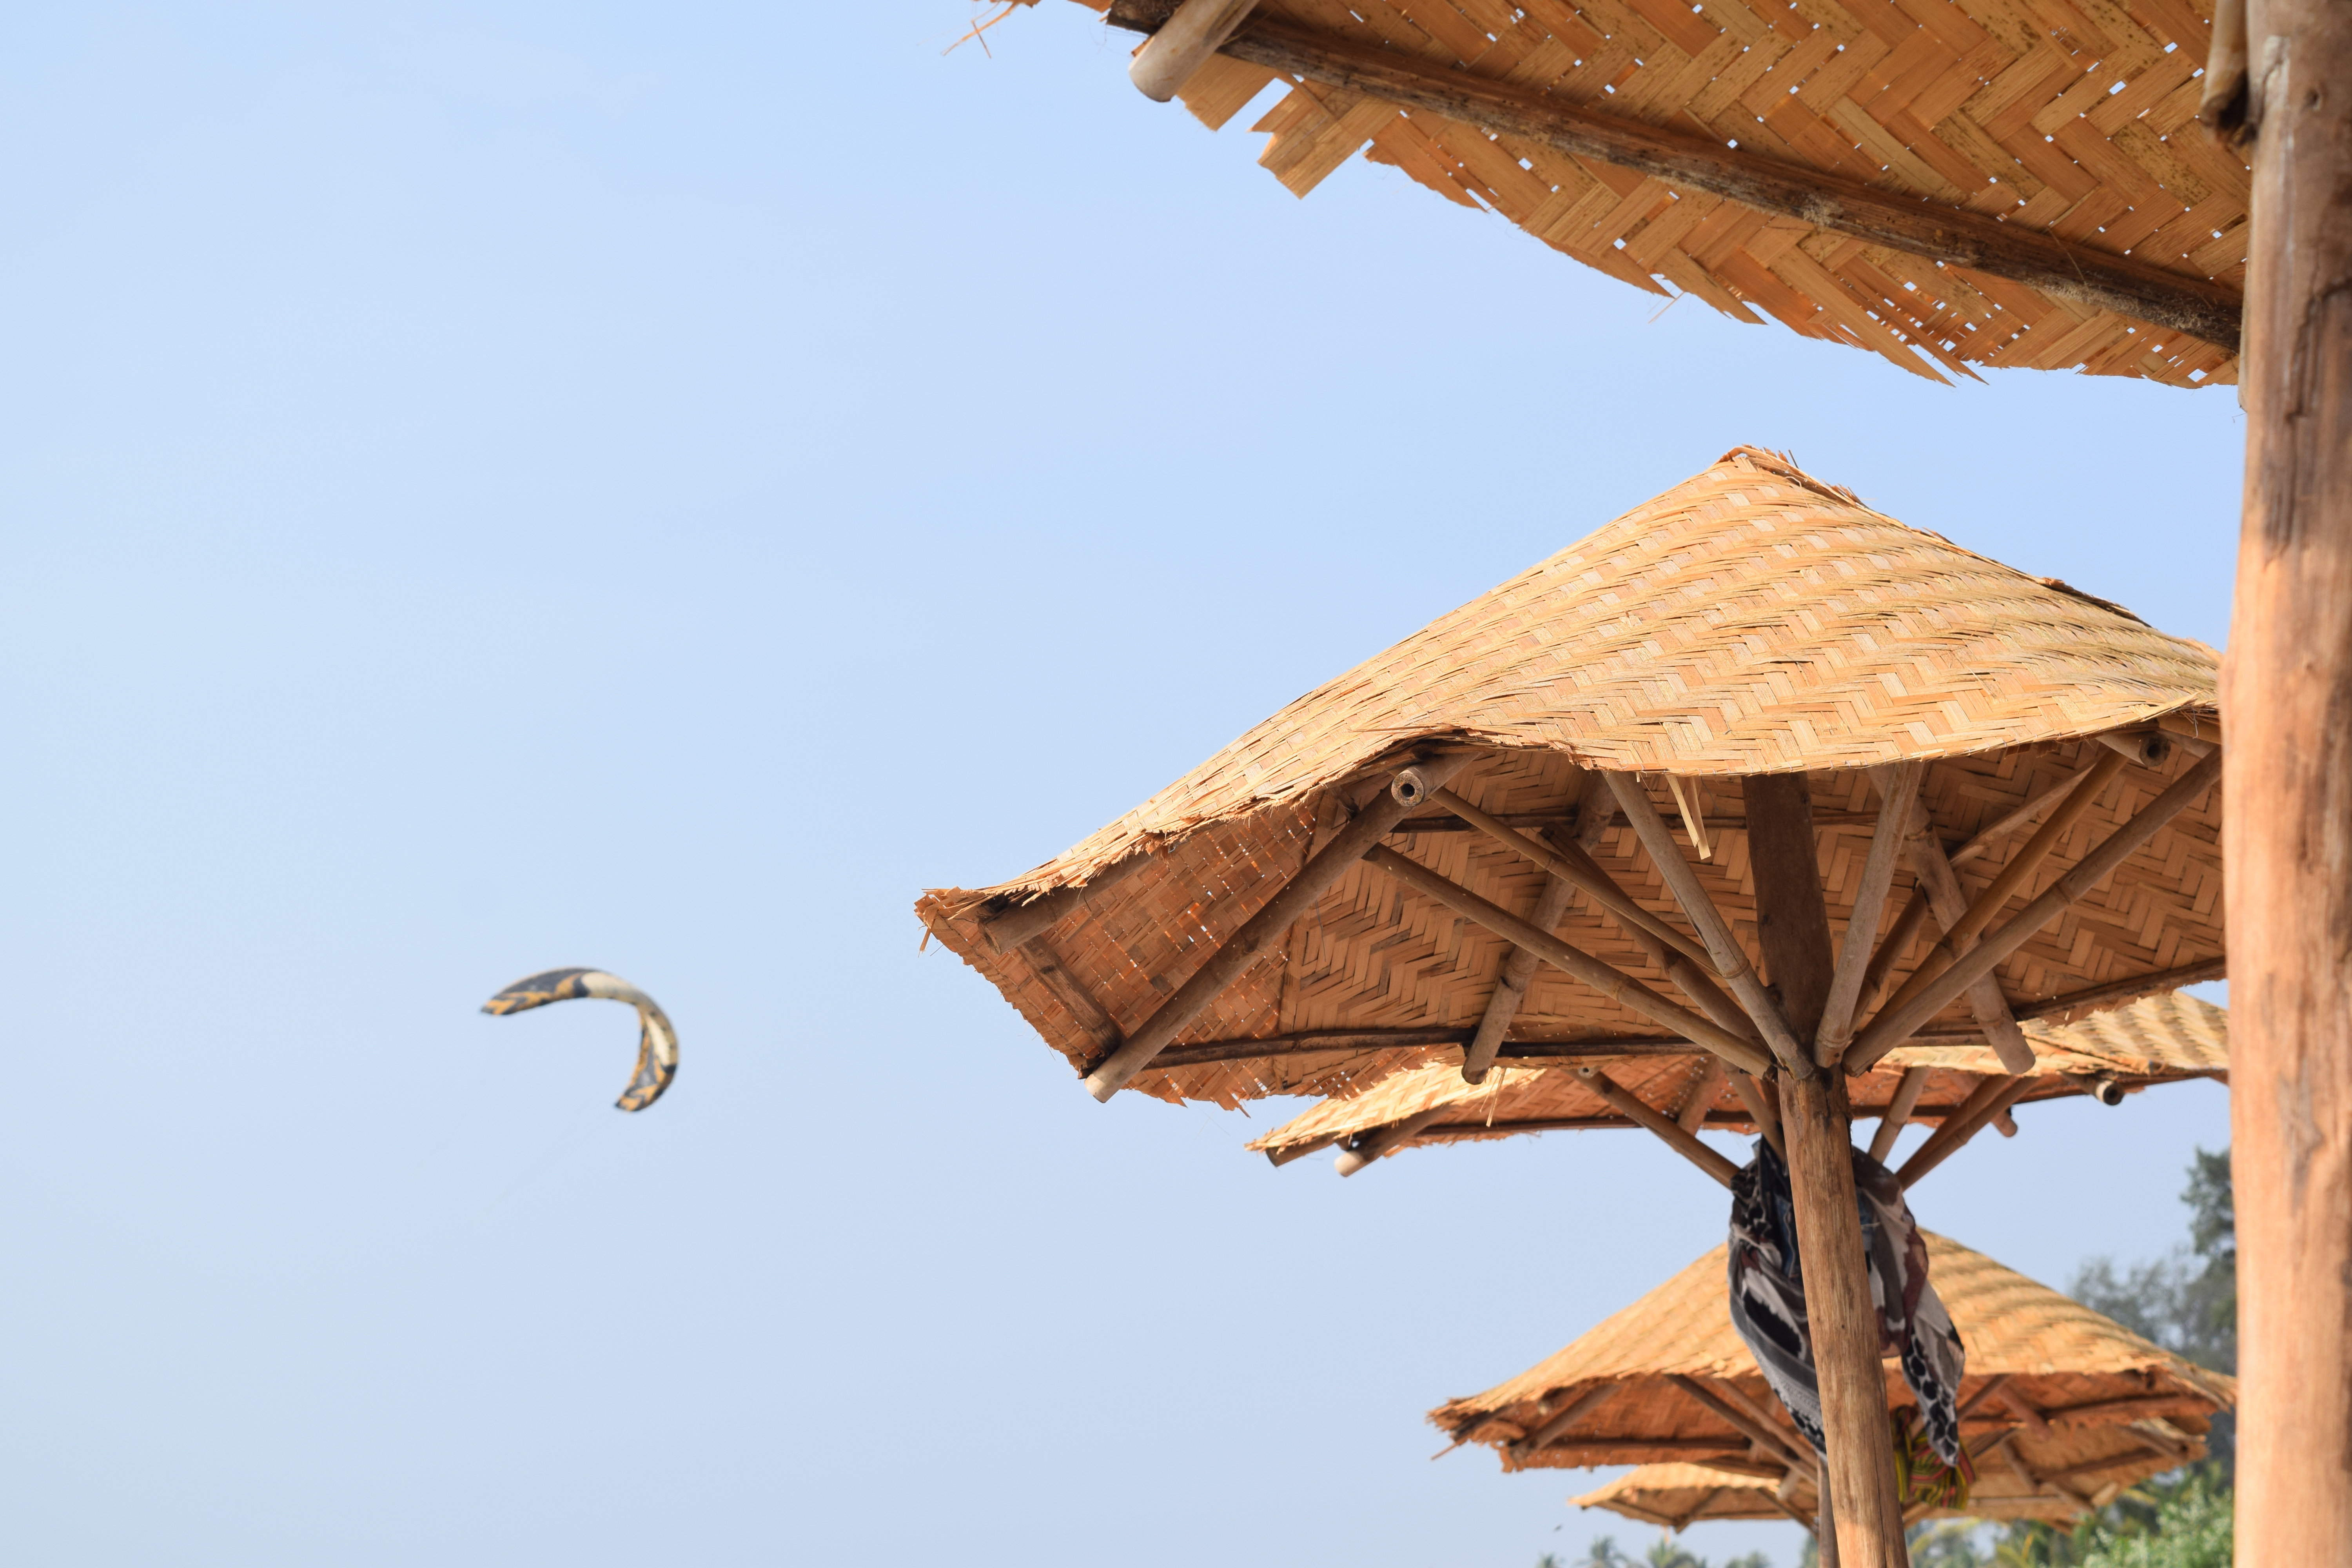
natural, sky, wood, building, shade, Tints and shades, tree, trunk, thatching, landscape, roof, plant, outdoor structure, hut, rock, terrestrial animal, leisure, twig